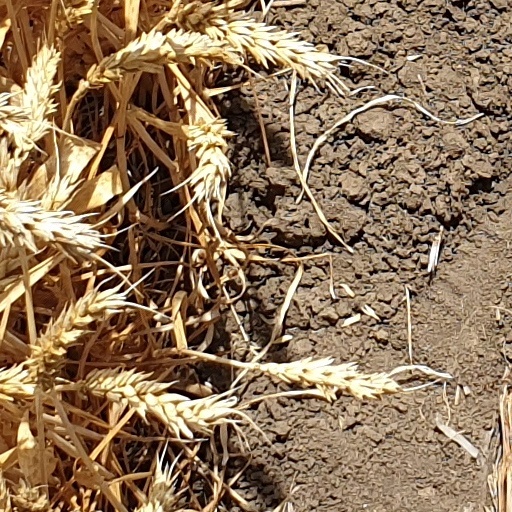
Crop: wheat